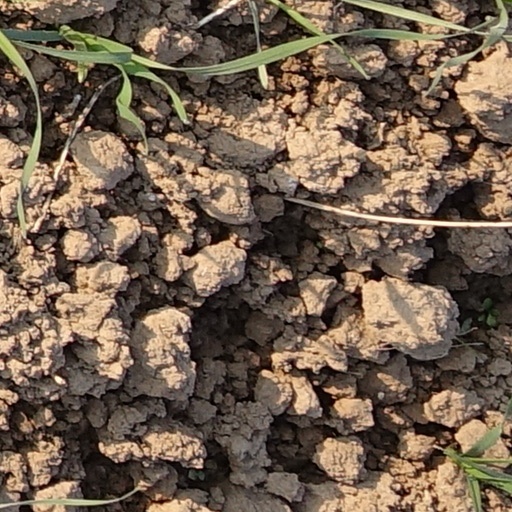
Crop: wheat